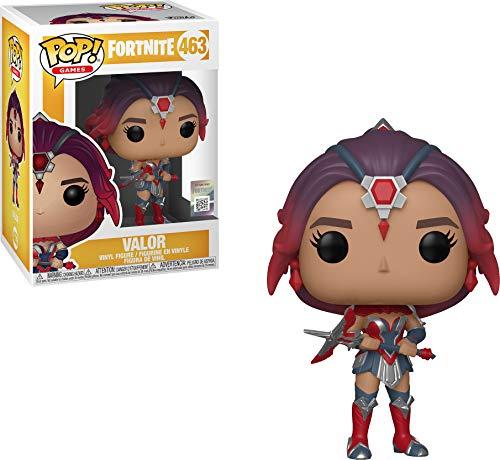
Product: Games: Fortnite - Valor, Multicolor
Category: Sports & Outdoors | Outdoor Recreation | Cycling | Bikes
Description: From Fortnite, valor, as a stylized POP vinyl from Funko.
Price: $6.75
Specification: Product Dimensions:         2 x 3 x 4 inches ; 0.16 ounces    |Shipping Weight: 4.8 ounces (View shipping rates and policies)|ASIN: B07L4JVQVZ|Item model number: 36025|    #109    in Bikes